Saskatchewan Highway 219

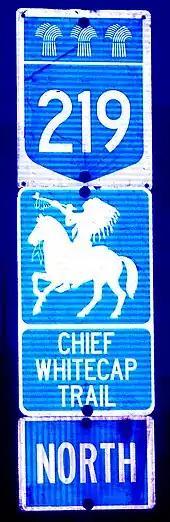
Chief Whitecap Trail

Highway 219 is a provincial highway in the Canadian province of Saskatchewan. Saskatchewan's 200-series highways primarily service its recreational areas. The highway runs from Gardiner Dam at the north end of Lake Diefenbaker north to the city Saskatoon. It is about long.